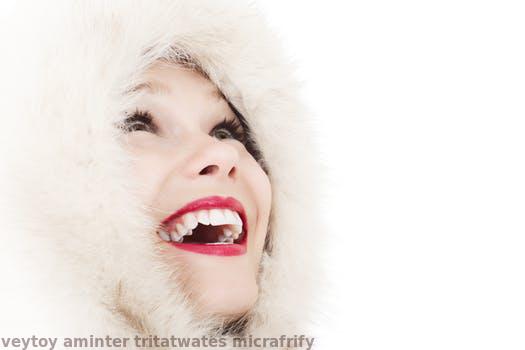
Label: Watermark